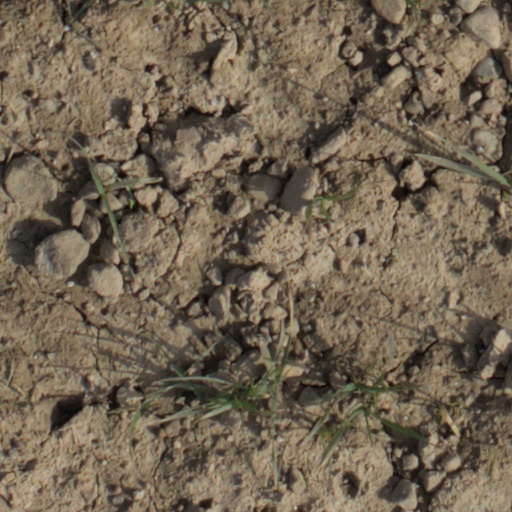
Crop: wheat